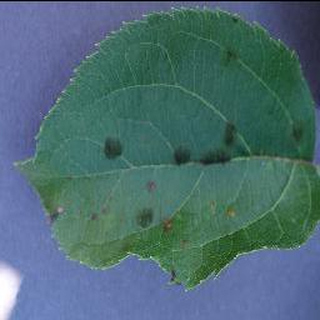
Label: apple_apple_scab